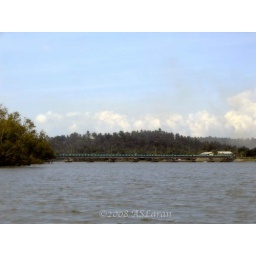
The main river at Donsol and the biggest bridge in town